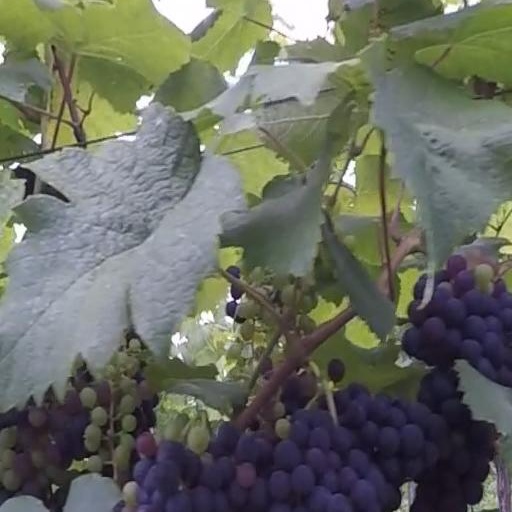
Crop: grape